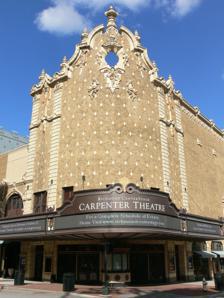
Building: Richmond CenterStage
Country: United States of America
Year built: 1928
Dominion Energy Center Carpenter Theater; Dominion Energy Center; Richmond Performing Arts Alliance; Address 600 E. Grace St. Richmond, Virginia United States Coordinates 37°32′28″N 77°26′10″W / 37.541°N 77.436°W / 37.541; -77.436 Owner Carpenter Theatre: City of Richmond Dorothy Pauley Square: Richmond Performing Arts Alliance Type Proscenium Theater Capacity est. 1,800 Construction Opened 1928 Reopened September 12, 2009 Website https://www.dominionenergycenter.com/ Loews Theatre U.S. National Register of Historic Places U.S. Historic district Contributing property Virginia Landmarks Register Show map of Virginia Show map of the United States Location 6th and Grace Sts., Richmond, Virginia Area 1 acre (0.4 ha) Built 1928 Architect John Eberson Architectural style Spanish Colonial Revival Part of Grace Street Commercial Historic District ( ID98000739 ) NRHP reference No. 79003292 VLR No. 127-0324 Significant dates Added to NRHP November 20, 1979 Designated CP July 13, 1998 Designated VLR September 18, 1979 Dominion Energy Center is a performing arts center in Richmond, Virginia that houses a number of venues including the historic Carpenter Theatre, Libby S. Gottwald Playhouse, Bob & Sally Mooney Hall, and the Genworth BrightLights Education Center. The theatre was formerly known as Richmond CenterStage . The Carpenter Theatre was originally a Loew's Theatre movie palace developed by the Loew's Theatres company and designed by John Eberson . The building's construction began in 1927, with its doors opening  in 1928. Geography Still known to many Richmonders as the Carpenter Theatre Center for the Performing Arts , the main center stage structure occupies the 600 block of historic Grace Street, a one-way road traveling west through Richmond. In the Grace Street Commercial Historic District , it is bordered by Broad Street to the north, Seventh Street to the east, Grace Street to the south and Sixth street to the west. It is not in a City of Richmond Local Old & Historic District, but does now fall within the newly created Arts and Cultural District as designated by Richmond City Council. History The Loew's Theatre Corporation's design was created by renowned New York architect John Eberson and was influenced by both Spanish and Moorish baroque architecture. Architectural historian Calder Loth states: "Loew's was considered the most up-to-date theater in the South when it opened on April 9, 1928". Eberson was famous for inventing the " atmospheric theatre " design, where the theater's walls resembled an elegant villa or streetscape under a night sky. The Carpenter Theatre design evokes a Spanish setting, with a faux sky ceiling containing stars and moving clouds. The Richmond CenterStage complex was renamed Dominion Energy Center in 2015. The Richmond CenterStage Foundation has been re-branded as Richmond Performing Arts Alliance. Current use The facility and organization, once known as the Carpenter Center for the Performing Arts, merged with Richmond Performing Arts Alliance (RPAA) in the early 2000s.  After a major fundraising and advocacy campaign, and a private-public partnership with the City of Richmond , the Thalhimers Department Store, adjacent to the Carpenter Center, was purchased as part of the strategic plan to create the envisioned performing arts center. When construction was complete, the complex was renamed Richmond CenterStage and expanded to include the Altria Theater . The center now contains five venues in two distinct locations. The Carpenter Theatre, named for the E. Rhodes and Leona B. Carpenter Foundation, is the historic 1,800-seat proscenium theater described above. Dorothy Pauley Square, a newer four-story building attached to the Carpenter Theatre, contains four venues: Libby S. Gottwald Playhouse, a 200-seat flexible playhouse; Bob & Sally Mooney Hall, a jazz / cabaret space; Showcase Gallery, a reception area and gallery for the visual arts; and the Genworth BrightLights Education Center, home to RPAA's BrightLights Education Intitiatives. The third and fourth floors of Dorothy Pauley Square contain office space currently occupied by the staffs of RPAA, Richmond Symphony and Virginia Opera . The third floor also contains the Genworth BrightLights Education Center, classroom and educational space used for RPAA and other arts groups' educational programming. The Digital Arts Lab is a state-of-the-art digital media center within the Bright Lights space. CenterStage officially opened to the public on September 12, 2009, after a large capital campaign, a controversial public-private partnership with the City of Richmond, and a decision to resize the project from a much larger proposed one. Additionally controversial is the organizational structure of the complex that has SMG Richmond, a for-profit corporation based out of Pennsylvania, operating the venues via a City-appointed Board of local executives. RPAA currently has eleven Resident Companies who use the venues for performances and educational programming. City of Richmond Department of Parks and Recreation, Elegba Folklore Society, Latin Ballet of Virginia, Modlin Center for the Arts at the University of Richmond, Richmond Ballet , The Richmond Forum, Richmond Shakespeare, Richmond Symphony , SPARC (School of the Performing Arts in the Richmond Community), Virginia Opera , and Virginia Repertory Theatre. The facility has the capacity to hold smaller groups for local and regional performances, as well as very large audiences for national touring acts. References